Trybuna Ludu

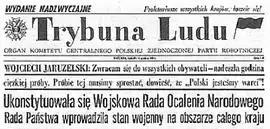
Headline from 14 December 1981 reporting Martial law in Poland

Trybuna Ludu ("People's Tribune") was one of the largest newspapers in communist Poland, which circulated between 1948 and 1990. It was the official media outlet of the Polish United Workers' Party (PZPR) along with the televised news program "Dziennik".